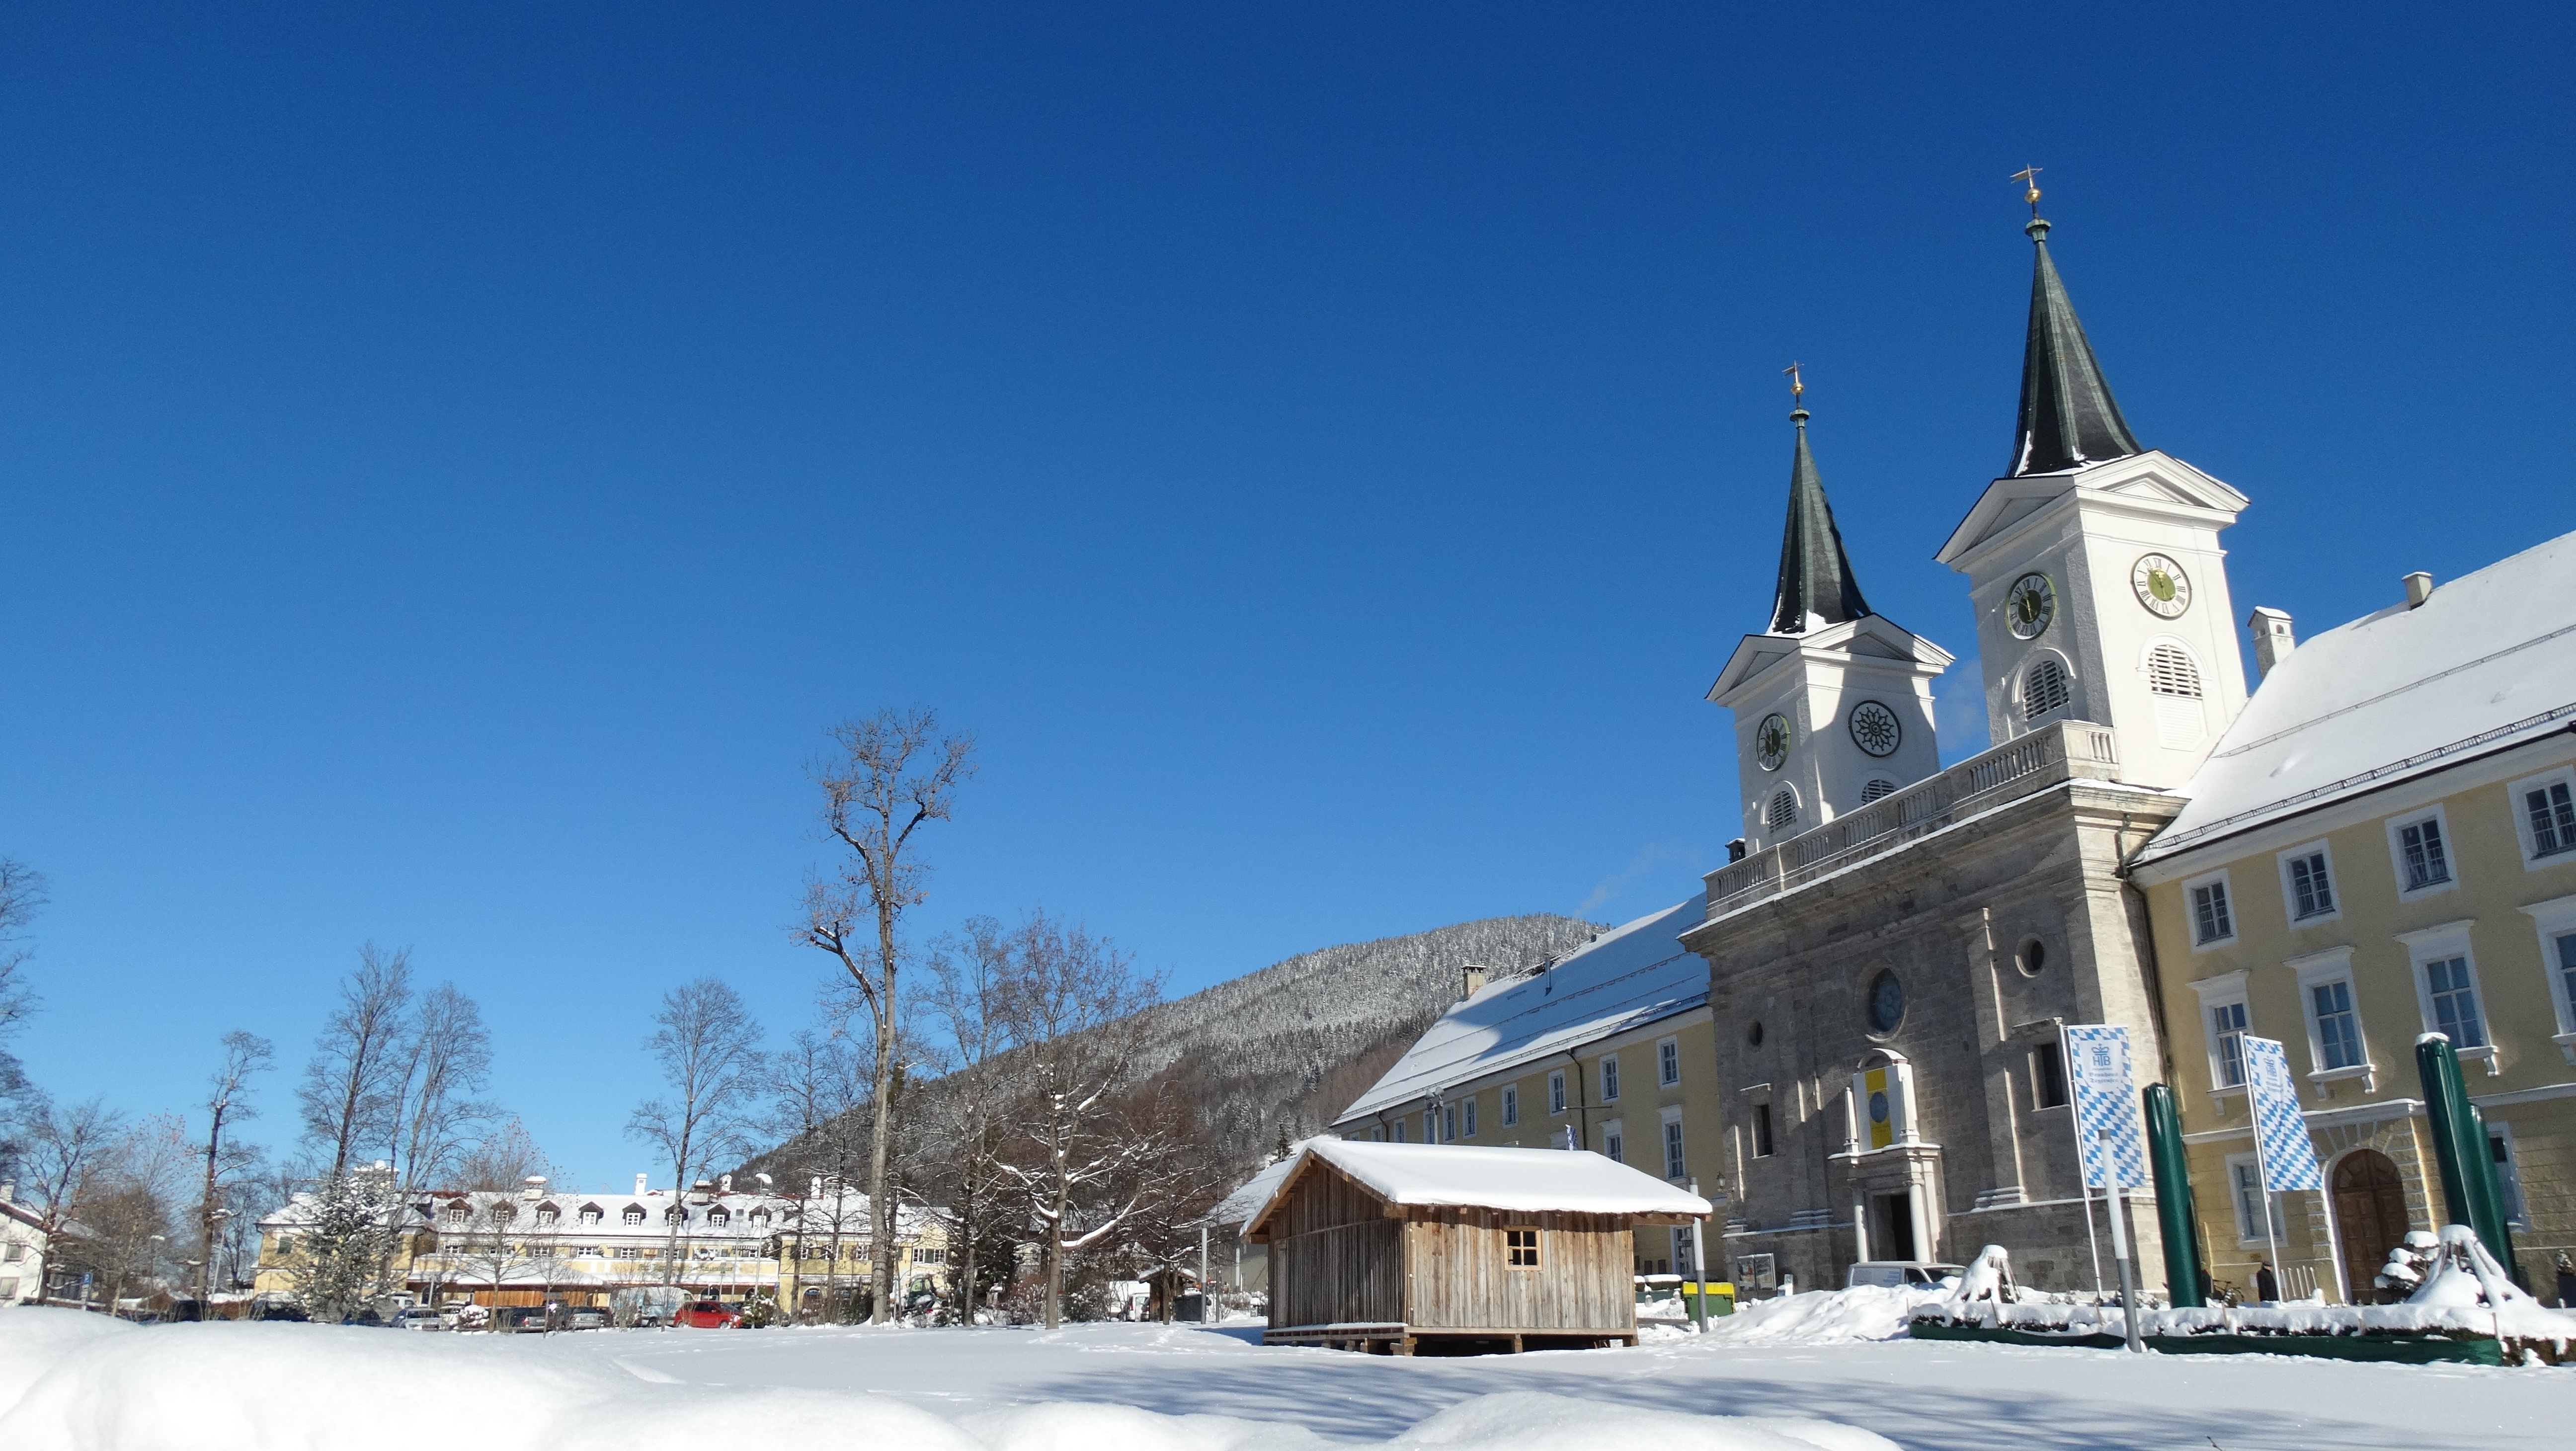
snow, winter, town, building, restaurant, rustic, cozy, season, beer, place of worship, local, historically, inn, brewery, outside catering, housewife, tegernsee, br ust berl, white sausage